Baby Tower

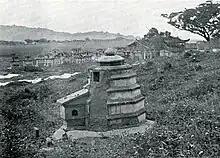
Baby tower in Fuzhou, Fujian Province

A baby tower, also known as an abandoned infant tower or baby girl tower, is an architectural structure found in various places in ancient China. They would typically take the form of a small stone or brick tower with an opening on the top. Dead, disabled, female, and unwanted infants could be thrown inside and abandoned. The baby tower is described as a donation from wealthy people in the countryside, as a more humane alternative to drowning babies in a river, common at the time. The pagoda architectural style is intended to suppress the spirit of the children, to prevent them from being reincarnated.